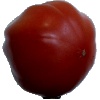
Label: tomato_heart